Umberleigh

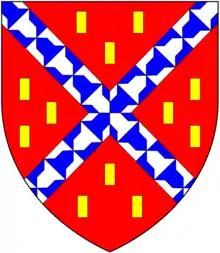
Arms of the Champernon/Champernowne family: "Gules, a saltire vair between twelve billets or".

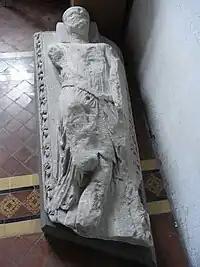
A 13th-century effigy, originally cross-legged, believed to be the crusading knight Sir William de Champernon, now situated against east wall of north aisle, Atherington Church, removed circa 1820 from the Umberleigh Chapel. It is comparable to the 13th-century effigies in the Temple Church in London.

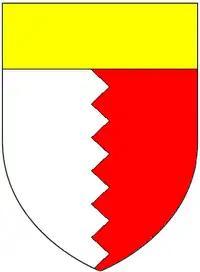
The (ancient) arms of the Willington family: "Party per pale indented argent and gules a chief or". All the sons of Joan de Champernon and Ralph de Willington abandoned their paternal arms of Willington (ancient) in favour of a differenced version of their maternal arms of Champernon (see below). These ancient arms are shown in 19th-century stained glass in Atherington Church impaling the Champernowne arms.

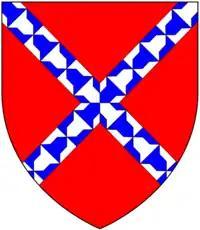
Modern arms of the Willingtons of Umberleigh, Devon and Barcheston in Warwickshire: "Gules, a saltire vair". These arms of Willington "a saltire vair" are shown on the tomb in Barcheston Church, Warks., of William Willington (d.1555), of Willington manor and his wife Anne, whose alabaster effigies lie on top of the tomb. Also the same arms are listed in the Heralds' Visitation of Warwickshire, 1619 ("Wellington de Hurley"): "Gules, a saltire vair". The Dering Roll of Arms lists the arms of "Rauf de Wiltone" as "Gules, a saltire vair".

The Champernon family, sometimes Latinised "Campo Arnulfi" ("field of Arnulph") originated in the Cambernon area of Lower Normandy, and their arrival in England was associated with the Norman Conquest. Many members of the family later adopted alternate spellings such as Champernoun, Champernowne, and Chapman.